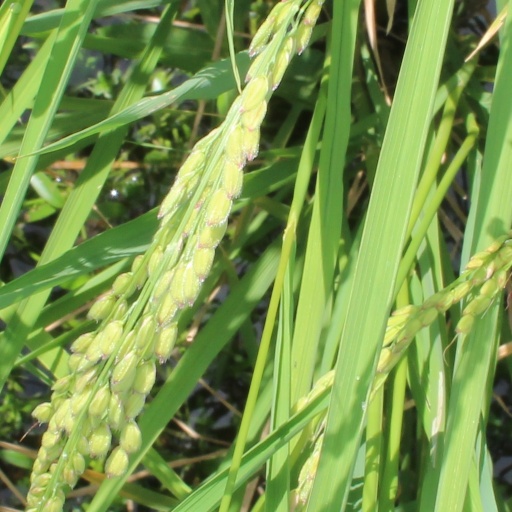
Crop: rice